Juno Radiation Vault

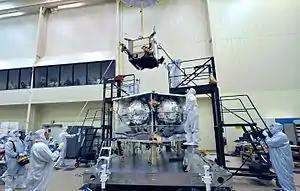
Juno Radiation Vault (the box being lowered onto the partially constructed spacecraft) in the process of being installed on "Juno", 2010

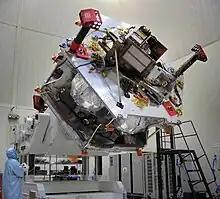
Juno Radiation Vault is shown attached, but with the top open and some of the electronics boxes inside the vault can be seen

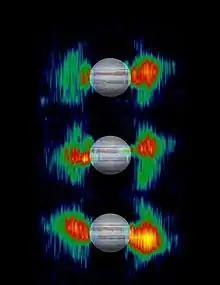
Jupiter's variable radiation belts are shown by these radio emissions from high-energy particles as detected by "Cassini-Huygens" when it coasted by Jupiter in 2000 on its way to Saturn

Juno Radiation Vault is a compartment inside the "Juno" spacecraft that houses much of the probe's electronics and computers, and is intended to offer increased protection of radiation to the contents as the spacecraft endures the radiation environment at planet Jupiter. The Juno Radiation Vault is roughly a cube, with walls made of 1 cm thick (1/3 of an inch) titanium metal, and each side having an area of about a square meter (10 square feet). The vault weighs about 200 kg (500 lbs). Inside the vault are the main command and data handling and power control boxes, along with 20 other electronic boxes. The vault should reduce the radiation exposure by about 800 times, as the spacecraft is exposed to an anticipated 20 million rads of radiation It does not stop all radiation, but significantly reduces it in order to limit damage to the spacecraft's electronics.